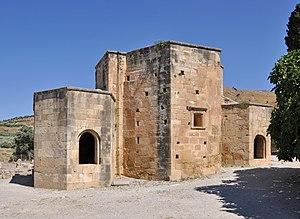
Gortys (Crète, Grèce): basilique Saint-Tite
Gortyne est une cité grecque de Crète, située sur les bords du fleuve Léthée et au pied du mont Ida. Un dème de la périphérie de Crète porte son nom, dans le district régional d'Héraklion.
Tite est un apôtre du Christ qui fut collaborateur et compagnon de voyage de Paul de Tarse, et plus tard épiscope de la Crète. En Occident, il est associé à l'apôtre Timothée pour avoir été l'un des premiers épiscopes de l'Église naissante.